Renato Ibarra

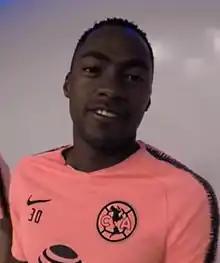
Ibarra with América in 2018

Alex Renato Ibarra Mina (born 20 January 1991) is an Ecuadorian professional footballer who plays for Ecuadorian club Independiente del Valle.